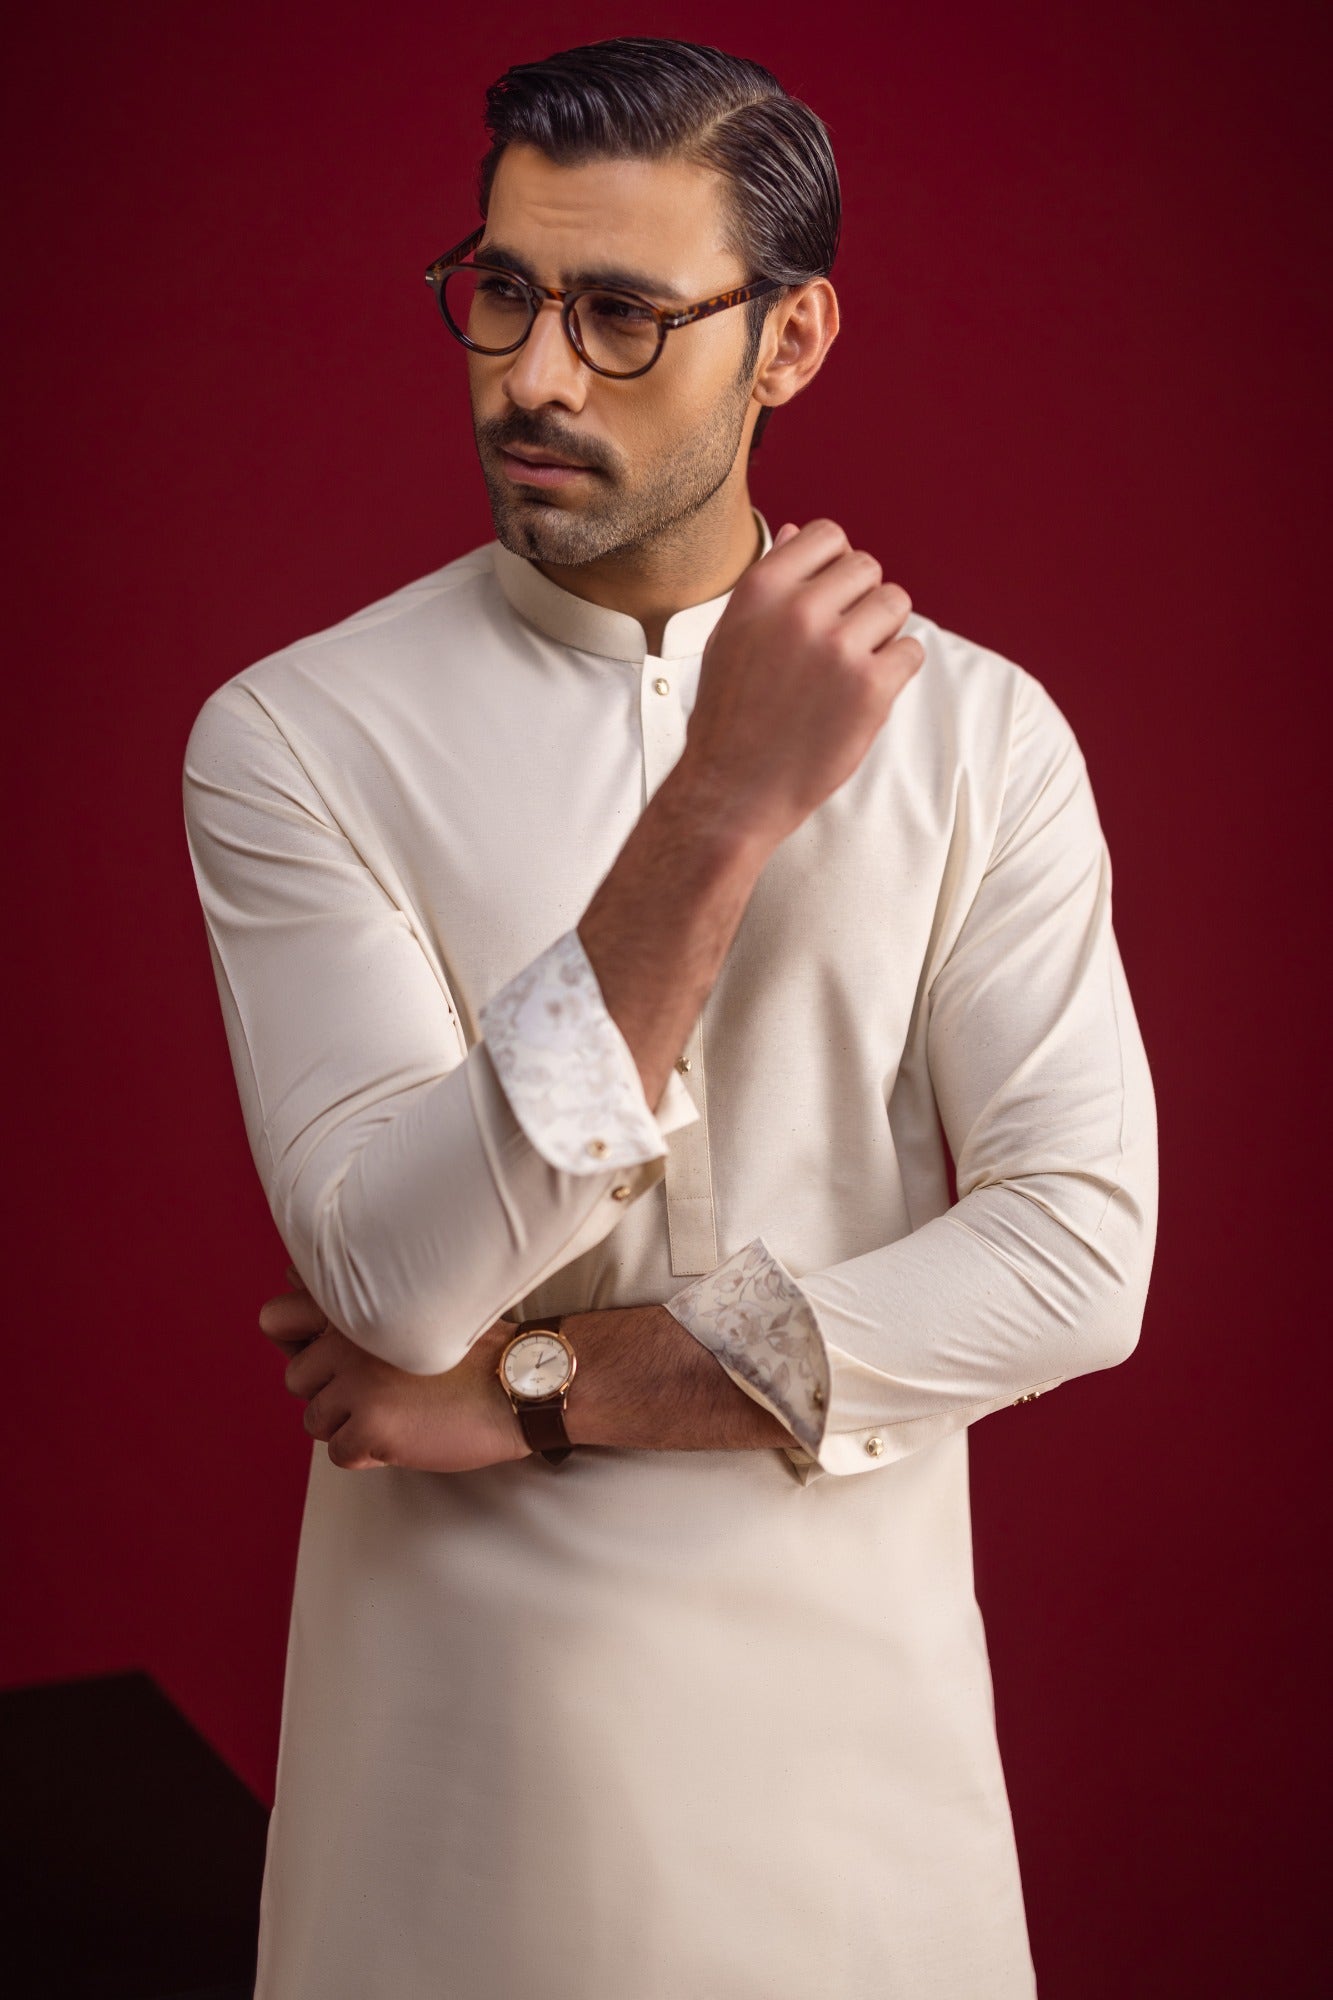
cream kurta pants